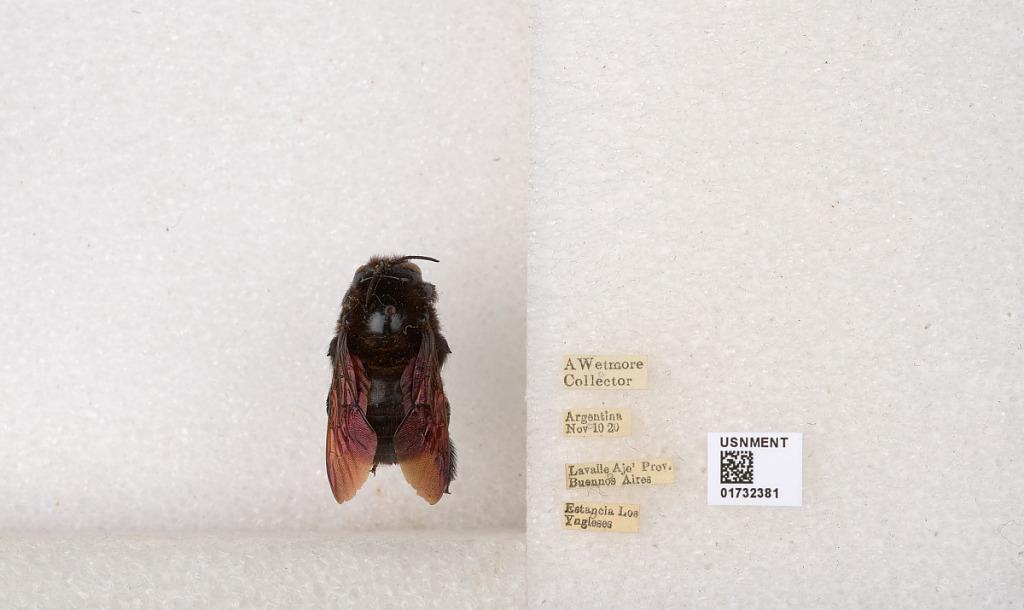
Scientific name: Xylocopa (Neoxylocopa) augusti Lepeletier
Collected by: A. Wetmore
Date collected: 1920-11-10
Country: Argentina
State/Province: Buenos Aires
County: Partido de General Lavalle
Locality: Estancia Los Yngleses
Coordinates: -29.0106, -58.9292